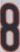
Number: 8